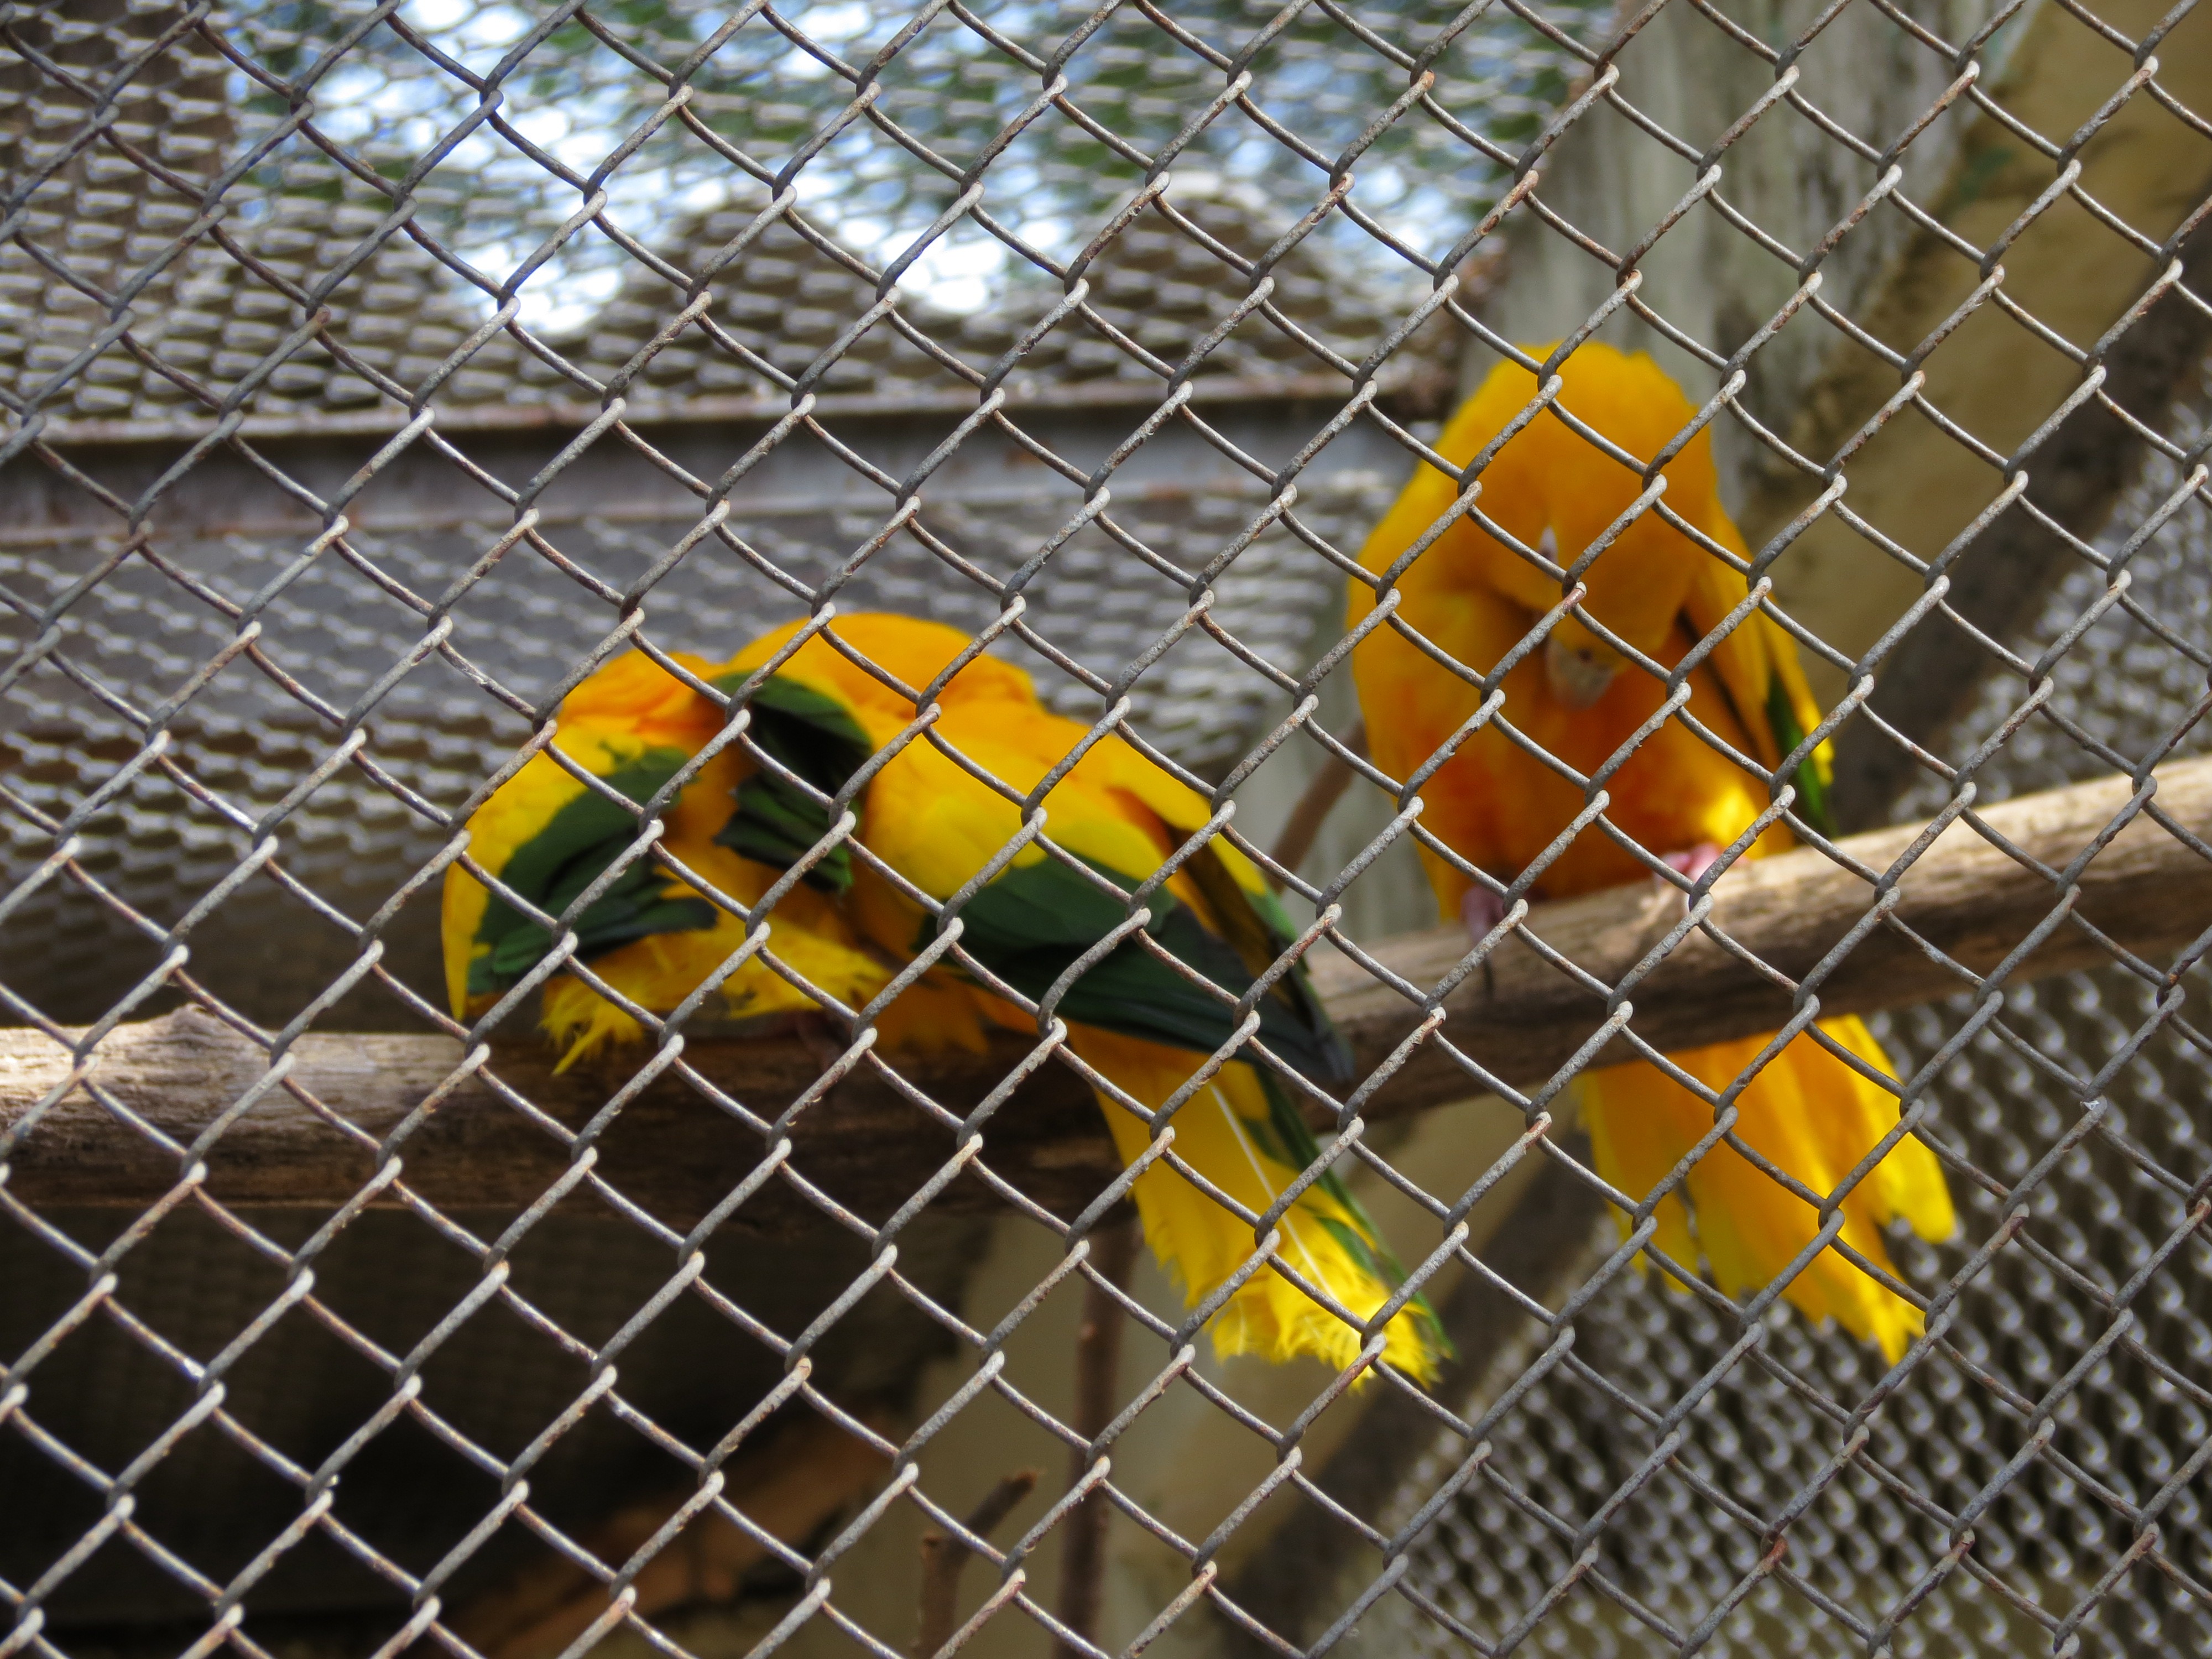
recreation, wildlife, zoo, yellow, fauna, birds, brazil, animal shelter, sorocaba, arasras